Infiltrator (video game)

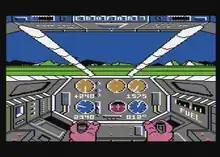
Atari 8-bit screenshot

During the helicopter missions (the first, third and fifth missions), the objective is to take off in the helicopter, program the ADF (Automatic Direction Finder) to set the correct course, maneuver the helicopter to the landing area while hailing nearby planes to determine if they are friend or foe and engaging in firefights if the player responds incorrectly, and finally land the helicopter safely without detection via whisper mode. The helicopter is equipped with missiles, guns, chaffs, flares, Radio Communications, a Status terminal, a Turbo engine and a whisper mode.